Public Function

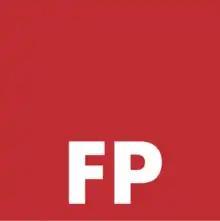
Logo of the union

Public Function (FP) is a trade union representing public sector workers in Italy.